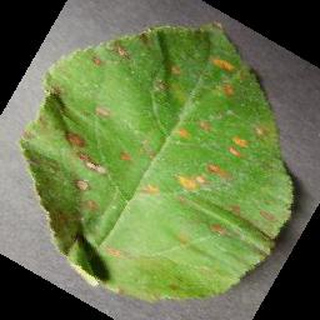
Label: apple_cedar_apple_rust